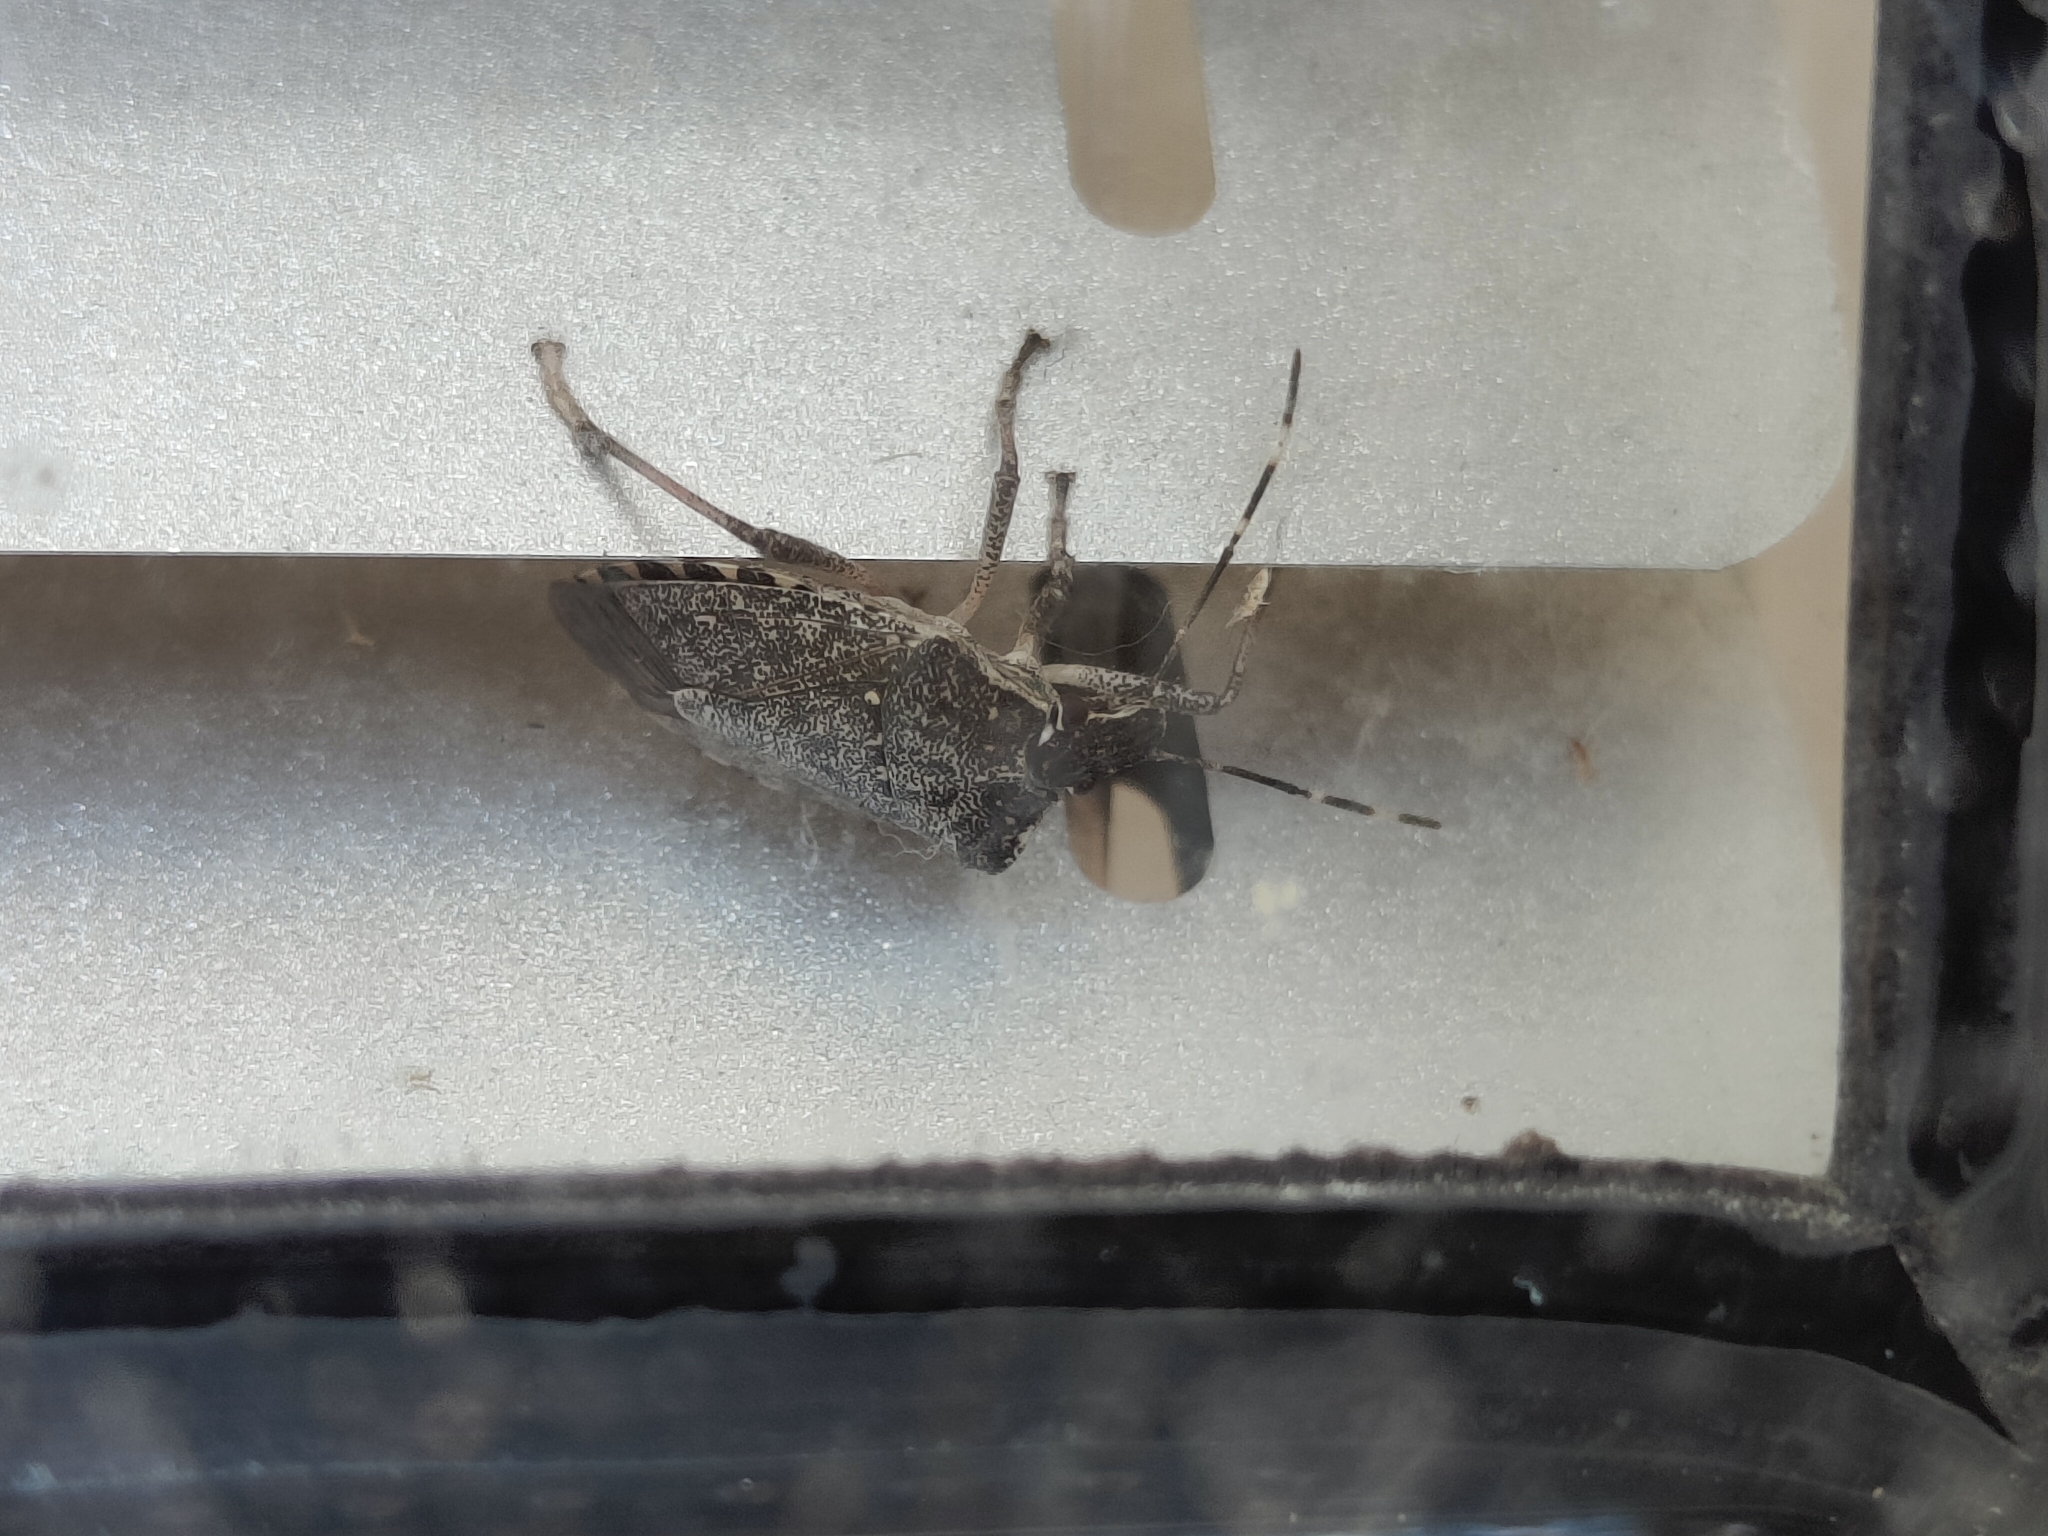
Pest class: stink_bug